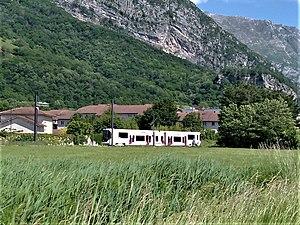
Tramway Ligne E au terminus Palluel en mai 2019
La ligne E du tramway de Grenoble est une ligne de tramway, qui relie le Nord-Ouest de l'agglomération au sud de Grenoble en utilisant notamment le cours Jean-Jaurès. La ligne est exploitée avec des tramways français standard, profondément rénovés dans les mois suivant la mise en service. L'objectif de fréquentation de la ligne est de 45 000 voyageurs par jour avec une vitesse commerciale de 23 km/h. Sa construction a été particulièrement médiatisée puisque TéléGrenoble Isère lui a consacré une série de 115 épisodes entre 2012 et 2015 intitulée Ça se tram' chez vous.